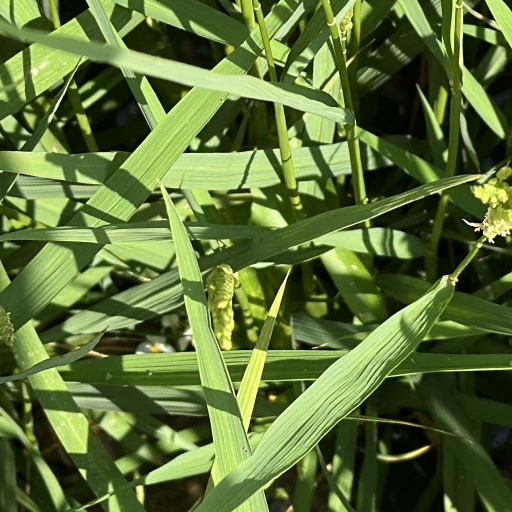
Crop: rice